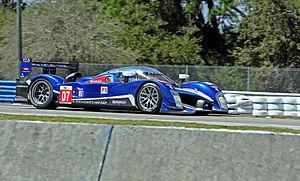
Les 12 Heures de Sebring sont une course automobile d'une durée de douze heures qui se déroule chaque année au mois de mars sur le Sebring International Raceway à Sebring, en Floride. Elle a fait partie du championnat du monde des voitures de sport, le championnat d'endurance de la FIA. De 1999 à 2013, cette course est disputée dans le cadre du championnat American Le Mans Series dont elle est la manche d'ouverture ainsi que l'épreuve la plus prestigieuse. Depuis 2014, la course fait partie de l'United SportsCar Championship.